Tecno (motorsport)

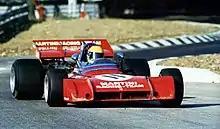
1972 Italian GP - Nanni Galli (Martini Tecno)

Tecno's Formula One car made its first competitive appearance at the 1972 Belgian Grand Prix in the hands of Nanni Galli. The team chose to adopt the colour red for the chassis, partly to honour the long-standing tradition of Italian racing teams competing with that tonality, and partly to better accommodate their title sponsor. The engine, designed by Luciano Pederzani, Renato Armaroli and Giuseppe Bocchi, was a flat-twelve engine very similar to the contemporary Ferrari unit, although apparently considerably less powerful. Galli managed to finish third in the non-championship 1972 Italian Republic Grand Prix in Vallelunga, but he wouldn't score points for the rest of the season. For the Italian Grand Prix Tecno fielded a second car driven by Derek Bell. Although Galli outqualified Bell, team manager David Yorke elected to retain Bell for the final two races in North America, terminating Galli's involvement with the company.